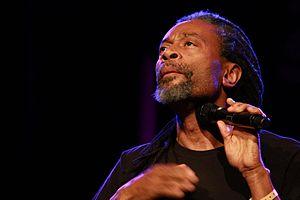
Le Grammy Award for Best Jazz Vocal Performance, Male est une récompense musicale décernée de 1981 à 1991 à des artistes de jazz lors de la cérémonie des Grammy Awards.